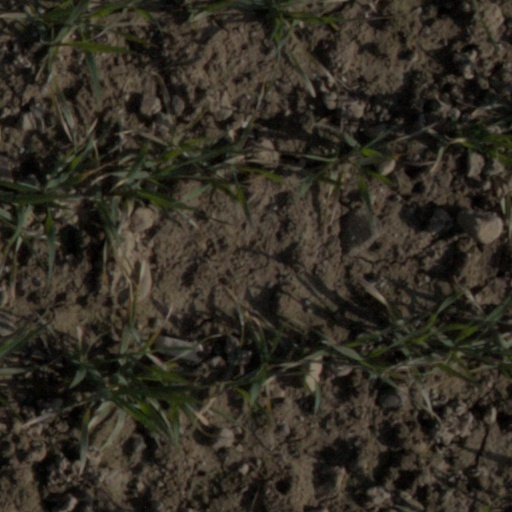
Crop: wheat